Xinfadi Market

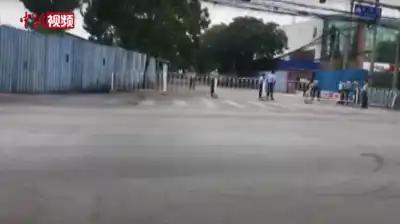
Lockdown near Xinfadi market, 13 June 2020

On June 13, 2020 at 03:00, the public health authority temporarily closed the Xinfadi market due to a COVID-19 outbreak. A "wartime mechanism" was put in place. Beijing CCP Party Secretary Cai Qi, city leaders Zhang Yankun, Du Feijin, Chen Yong, Wei Xiaodong, Cui Shuqiang, Wang Ning, Lu Yan, Yang Jinbai, Qi Yanjun, and secretary general of the municipal government Jin Wei participated in this decision.